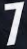
Number: 7